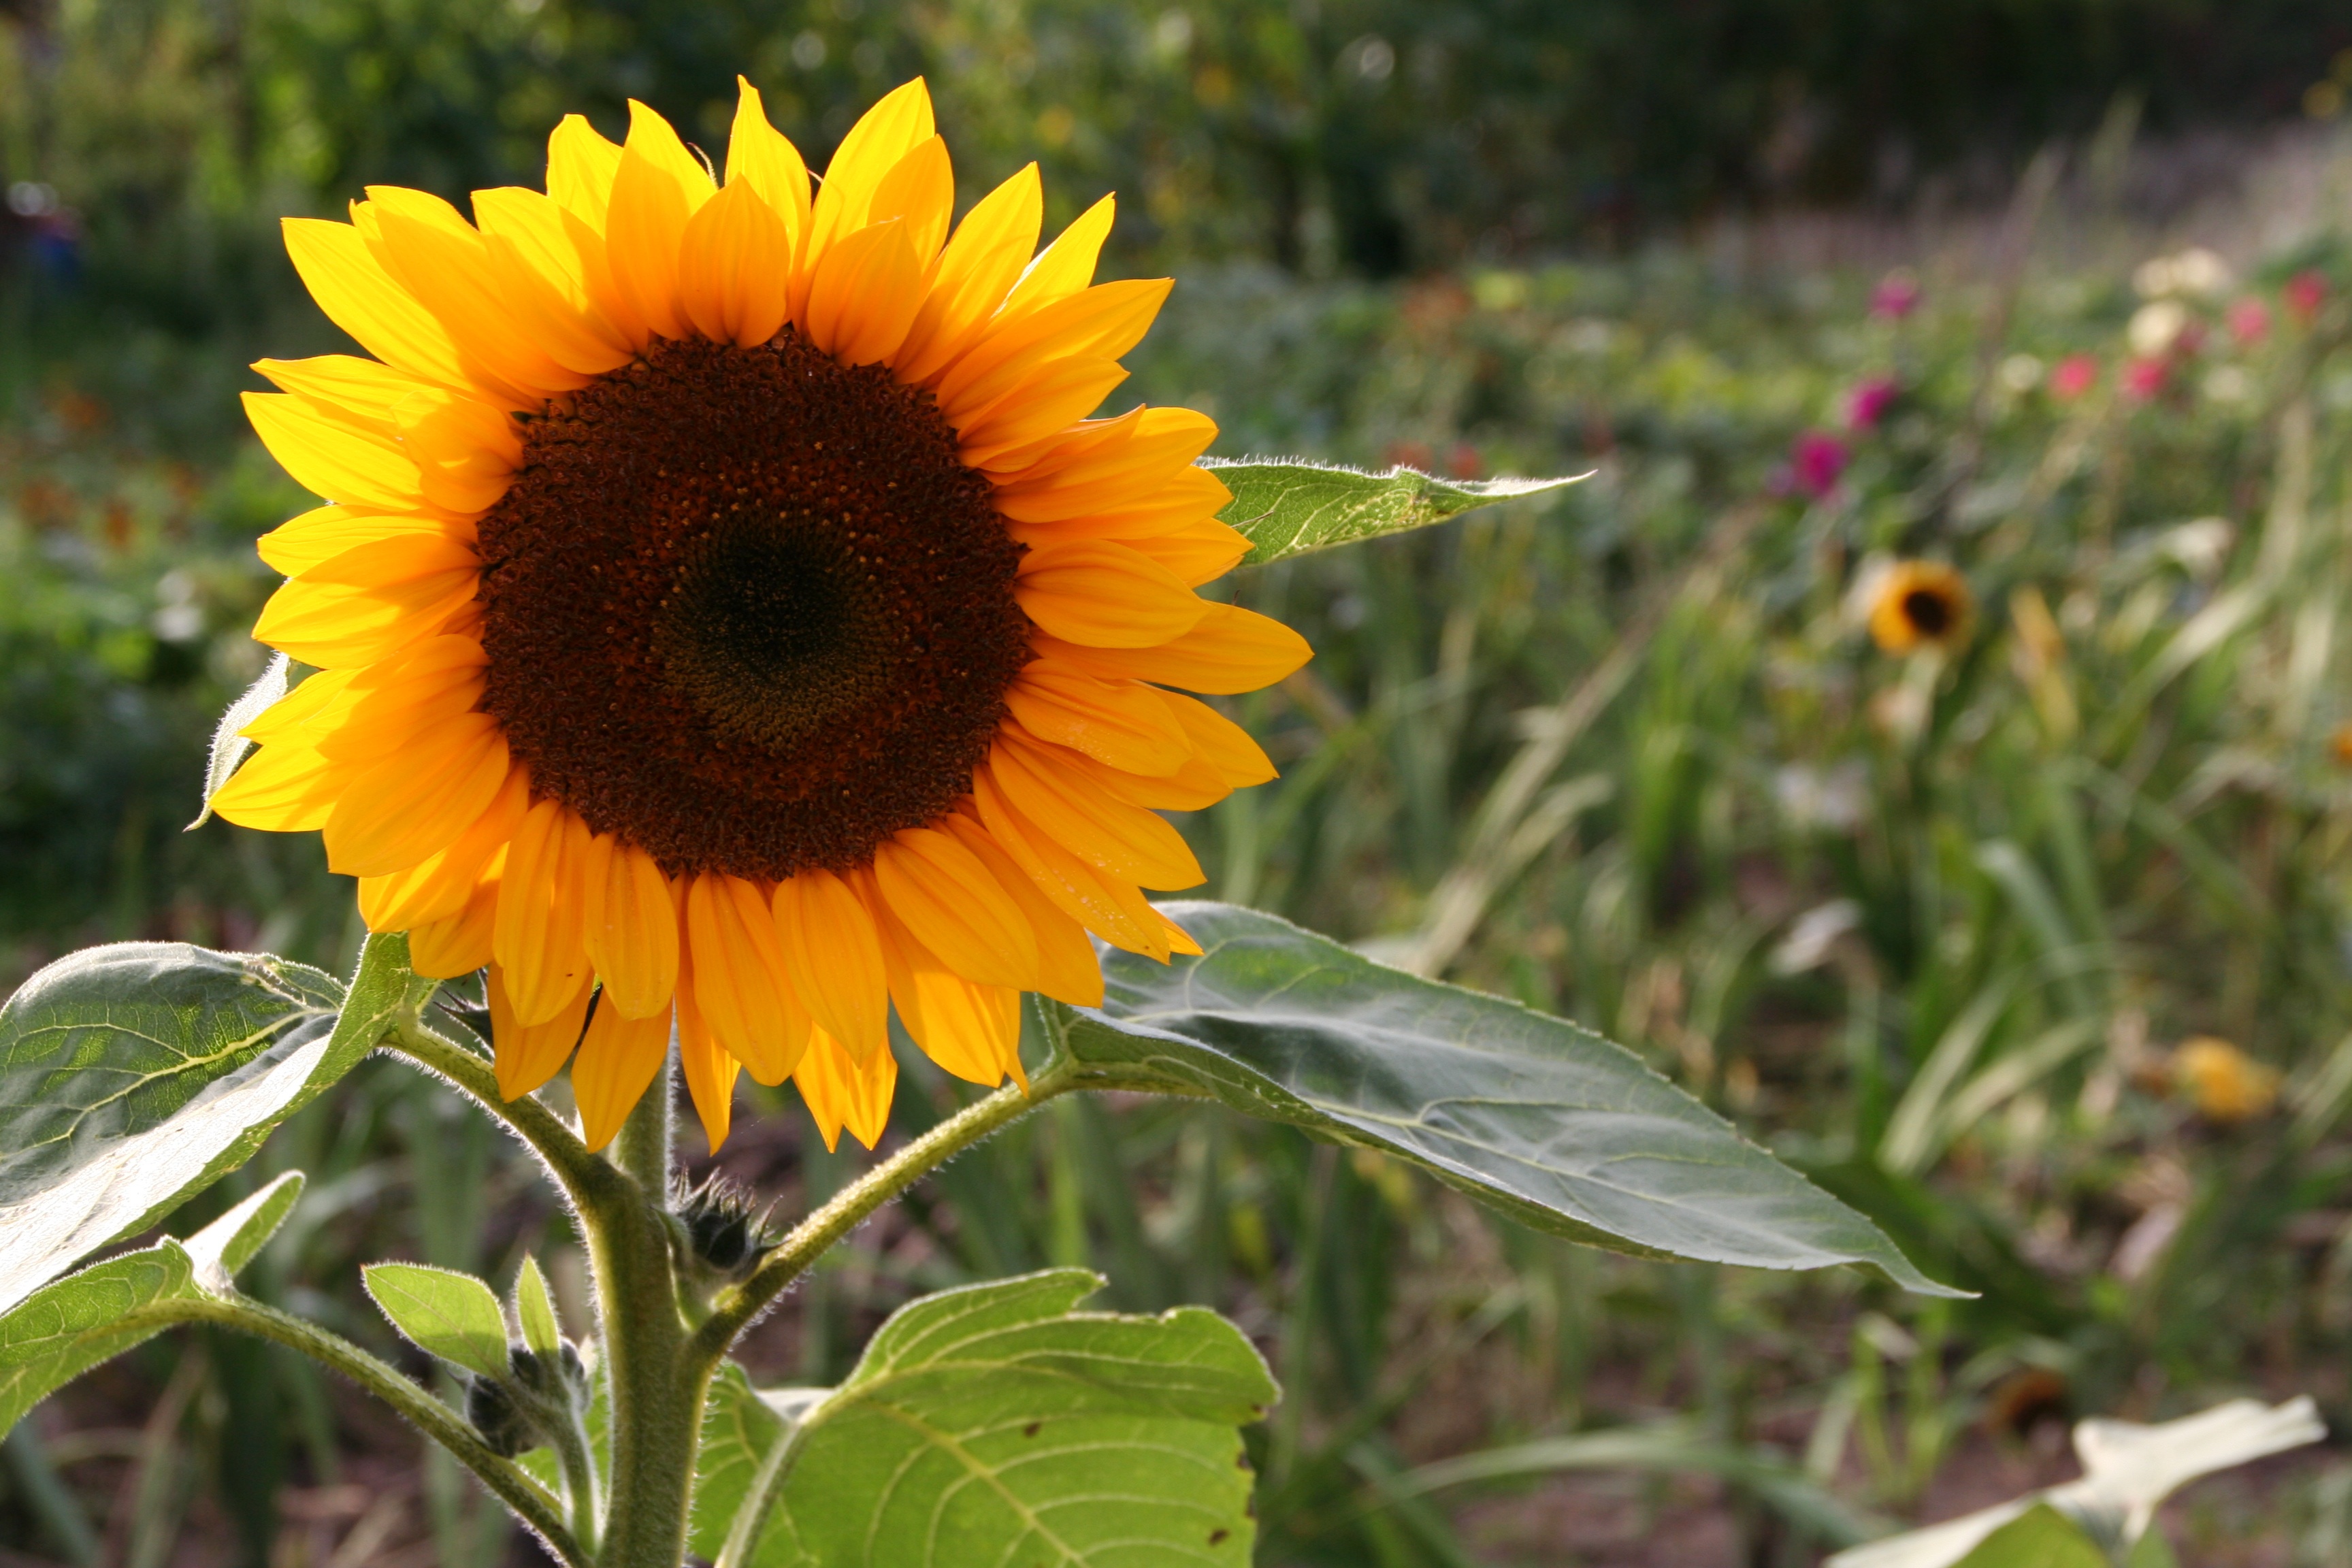
nature, blossom, plant, field, flower, bloom, summer, botany, yellow, garden, flora, sunflower, wildflower, bright, sun flower, flower garden, macro photography, flowering plant, daisy family, sunflower seed, annual plant, land plant